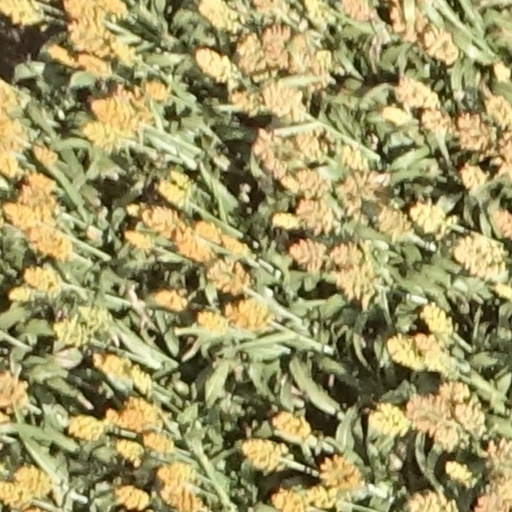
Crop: sorghum